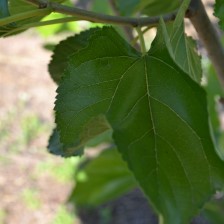
Variety: ChiangMaiBuriram60